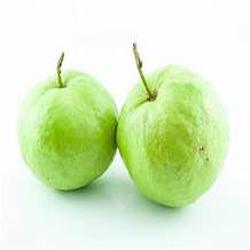
Label: Guava